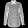
Label: Shirt